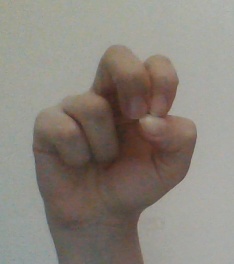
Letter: gaaf